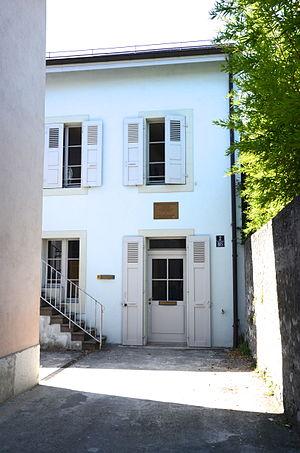
Fondation Archives Vie Privée, 2 rue de la Tannerie à Carouge. Maison dans laquelle Lénine a vécu de mai à juin 1903 This is an image of a cultural property of national significance in Switzerland with KGS number 11805
Vladimir Ilitch Oulianov, dit Lénine, né à Simbirsk le 10 avril 1870 et mort à Vichnie Gorki le 21 janvier 1924, est un révolutionnaire communiste, théoricien politique et homme d'État russe.